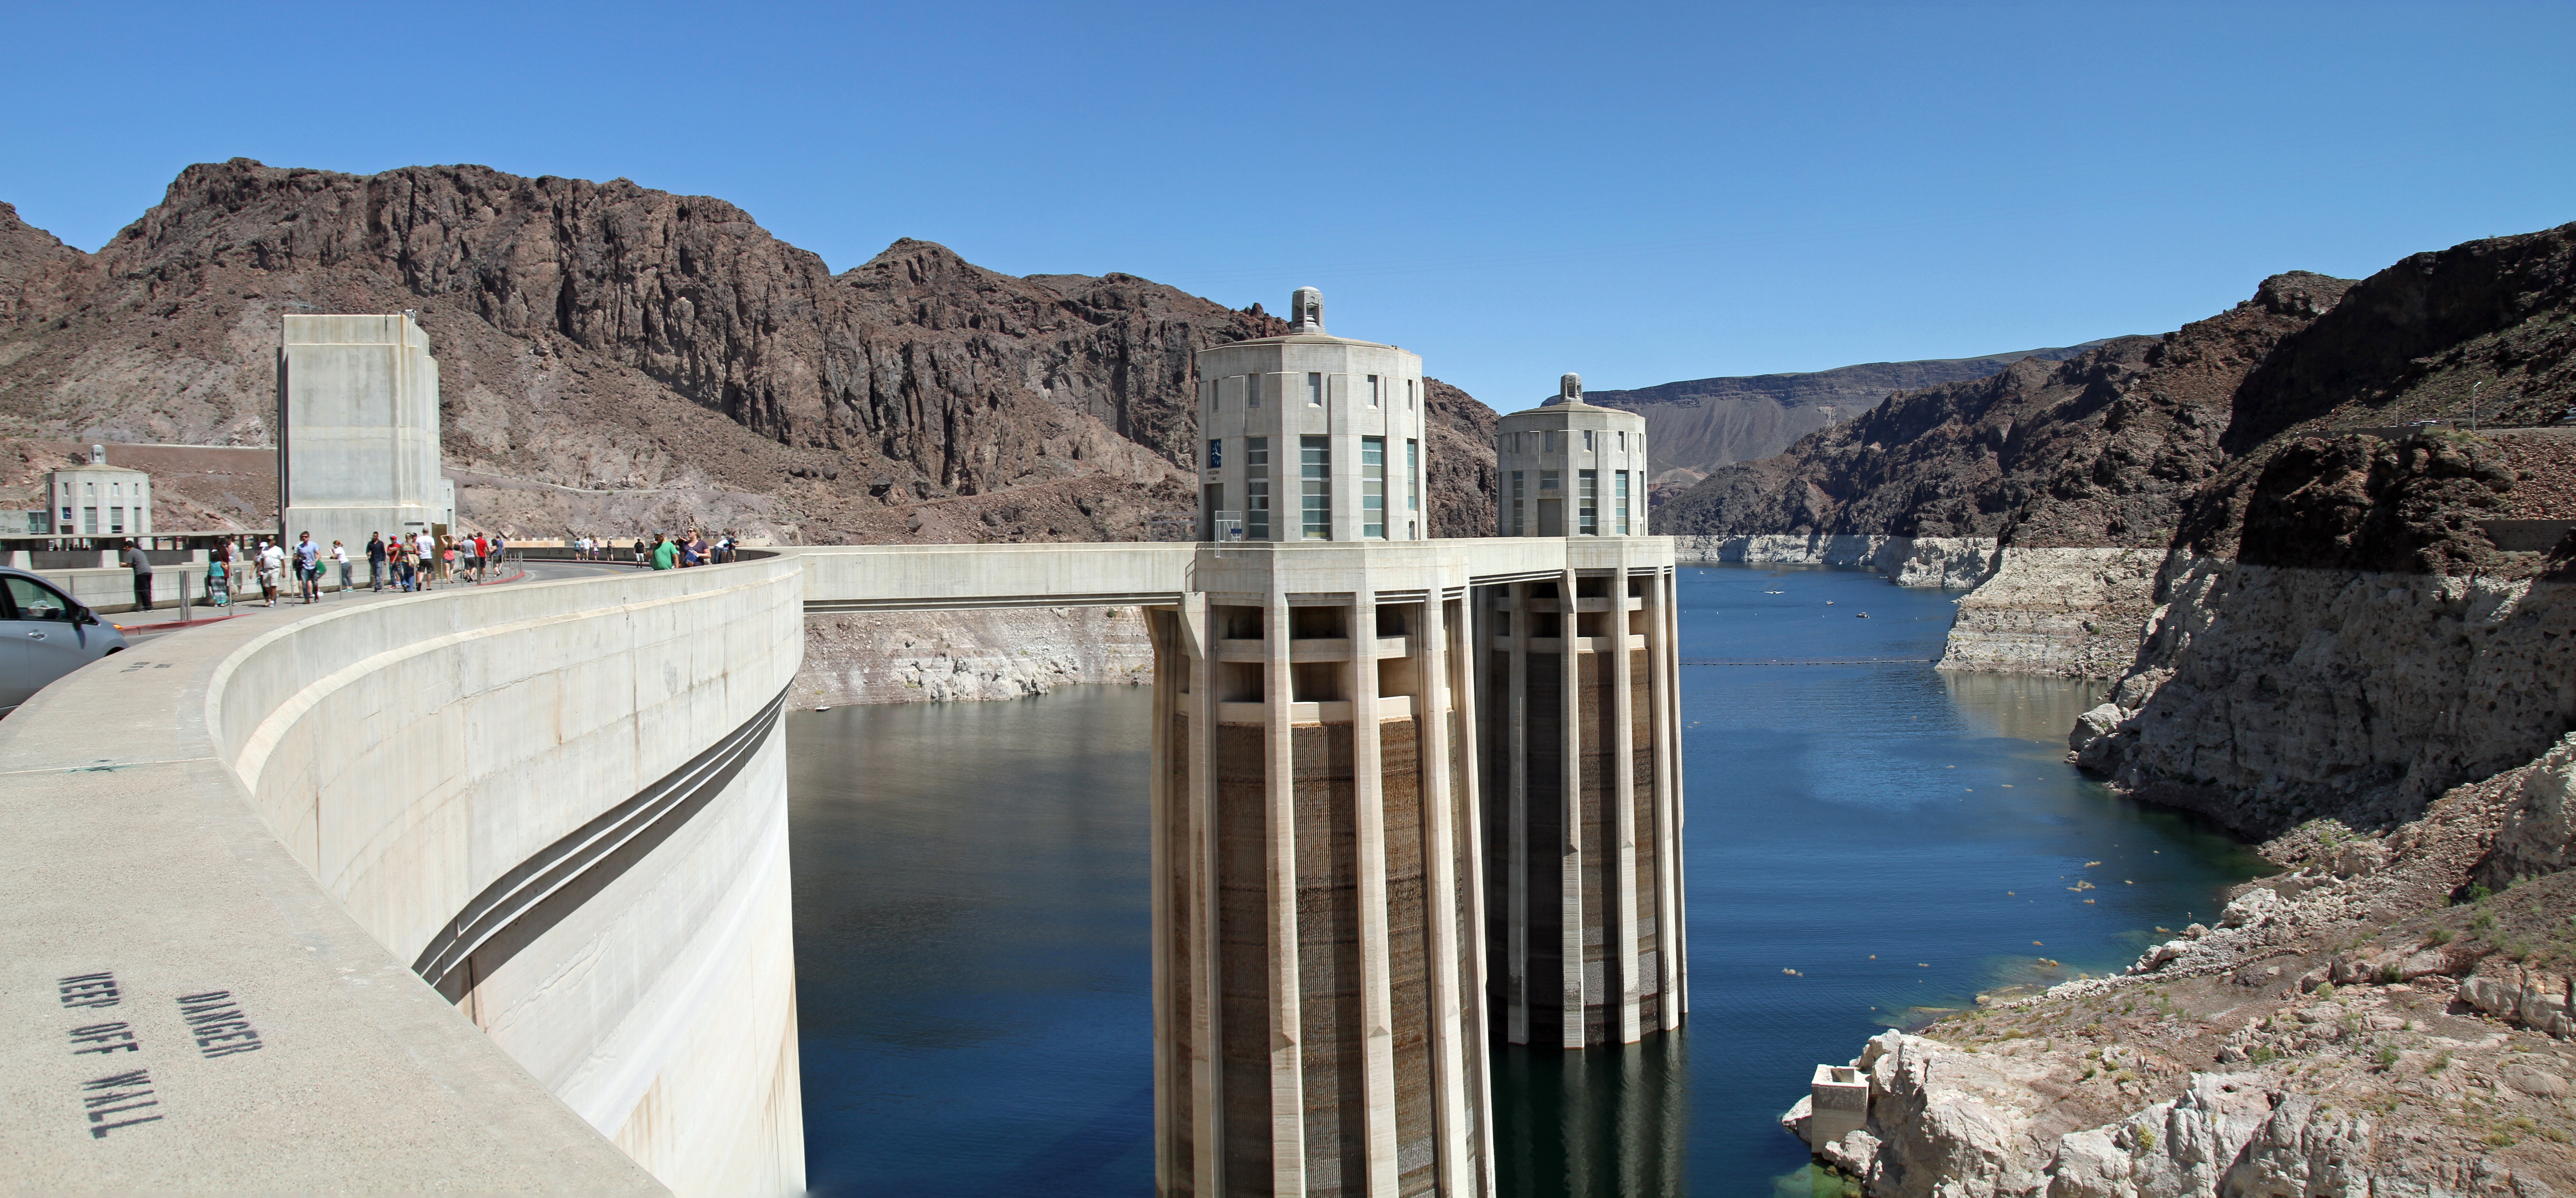
sea, coast, architecture, bridge, panorama, vacation, cliff, construction, bay, landmark, dam, reservoir, tourism, terrain, concrete, waterway, power, engineering, infrastructure, us, electric, hydro, colorado river, hoover dam, black canyon